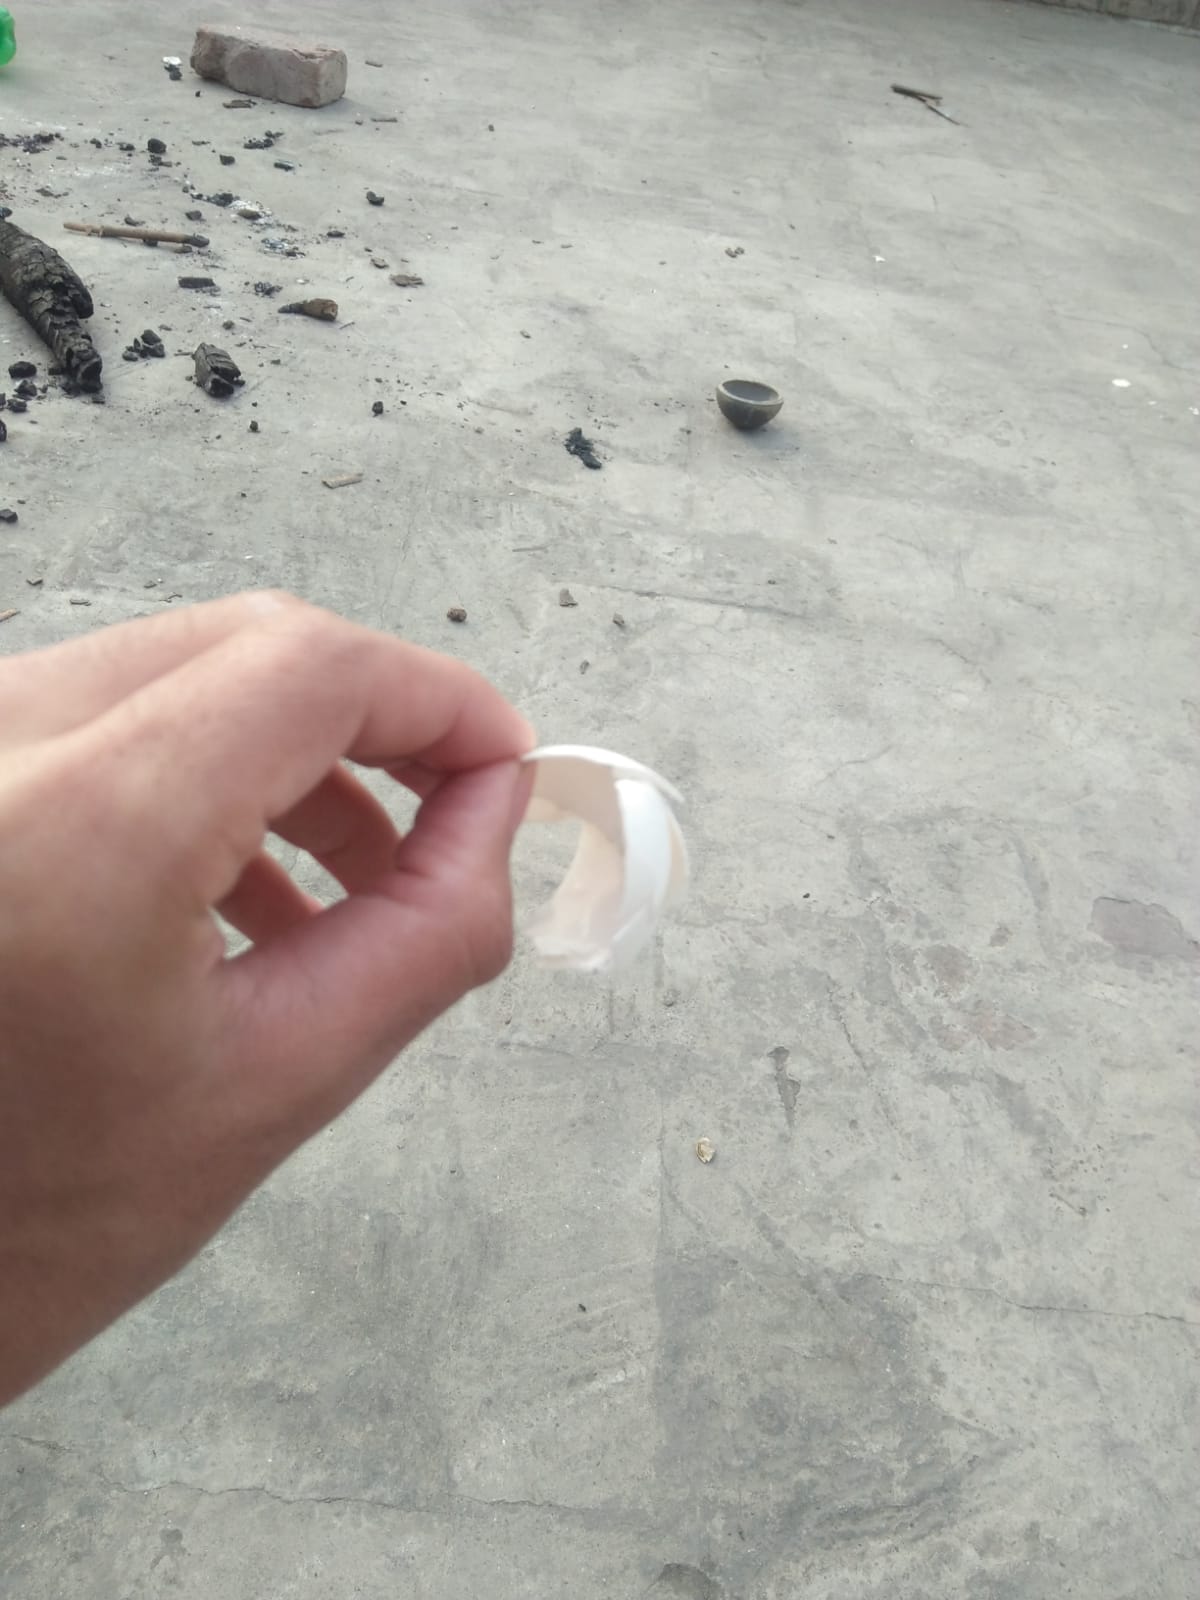
Label: eggshells